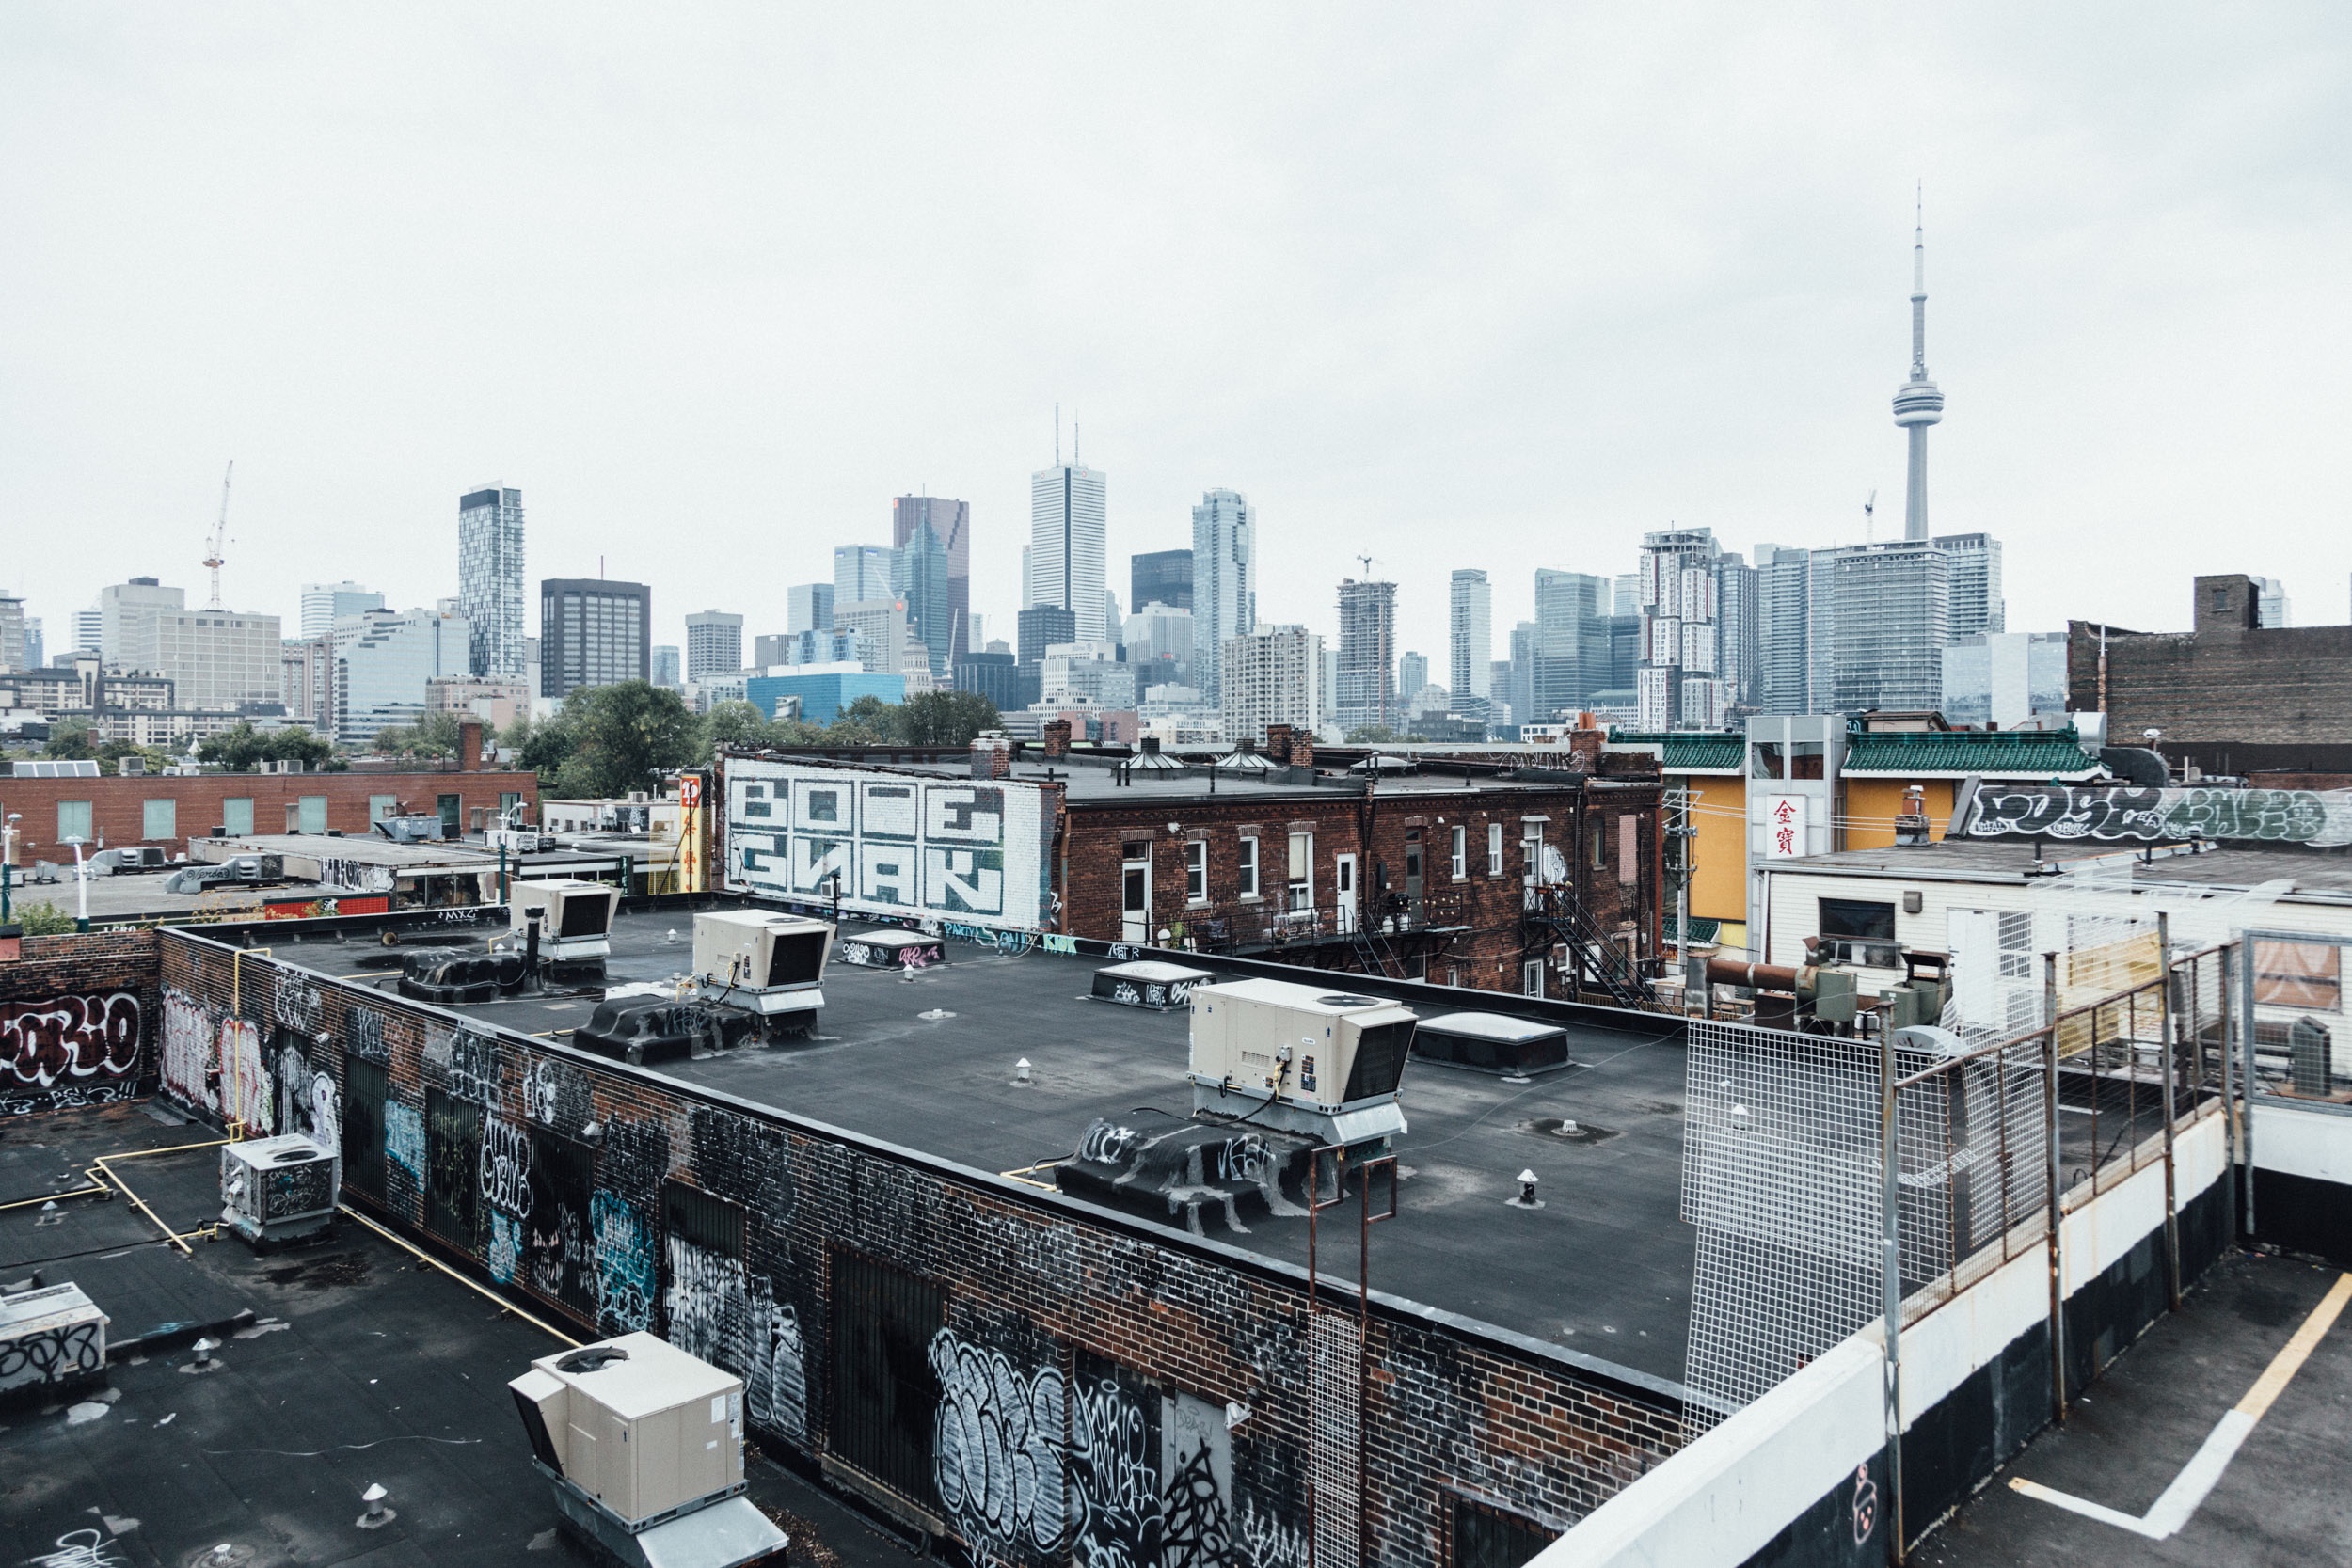
skyline, rooftop, building, city, skyscraper, urban, cityscape, downtown, graffiti, waterway, metropolis, urban area, human settlement